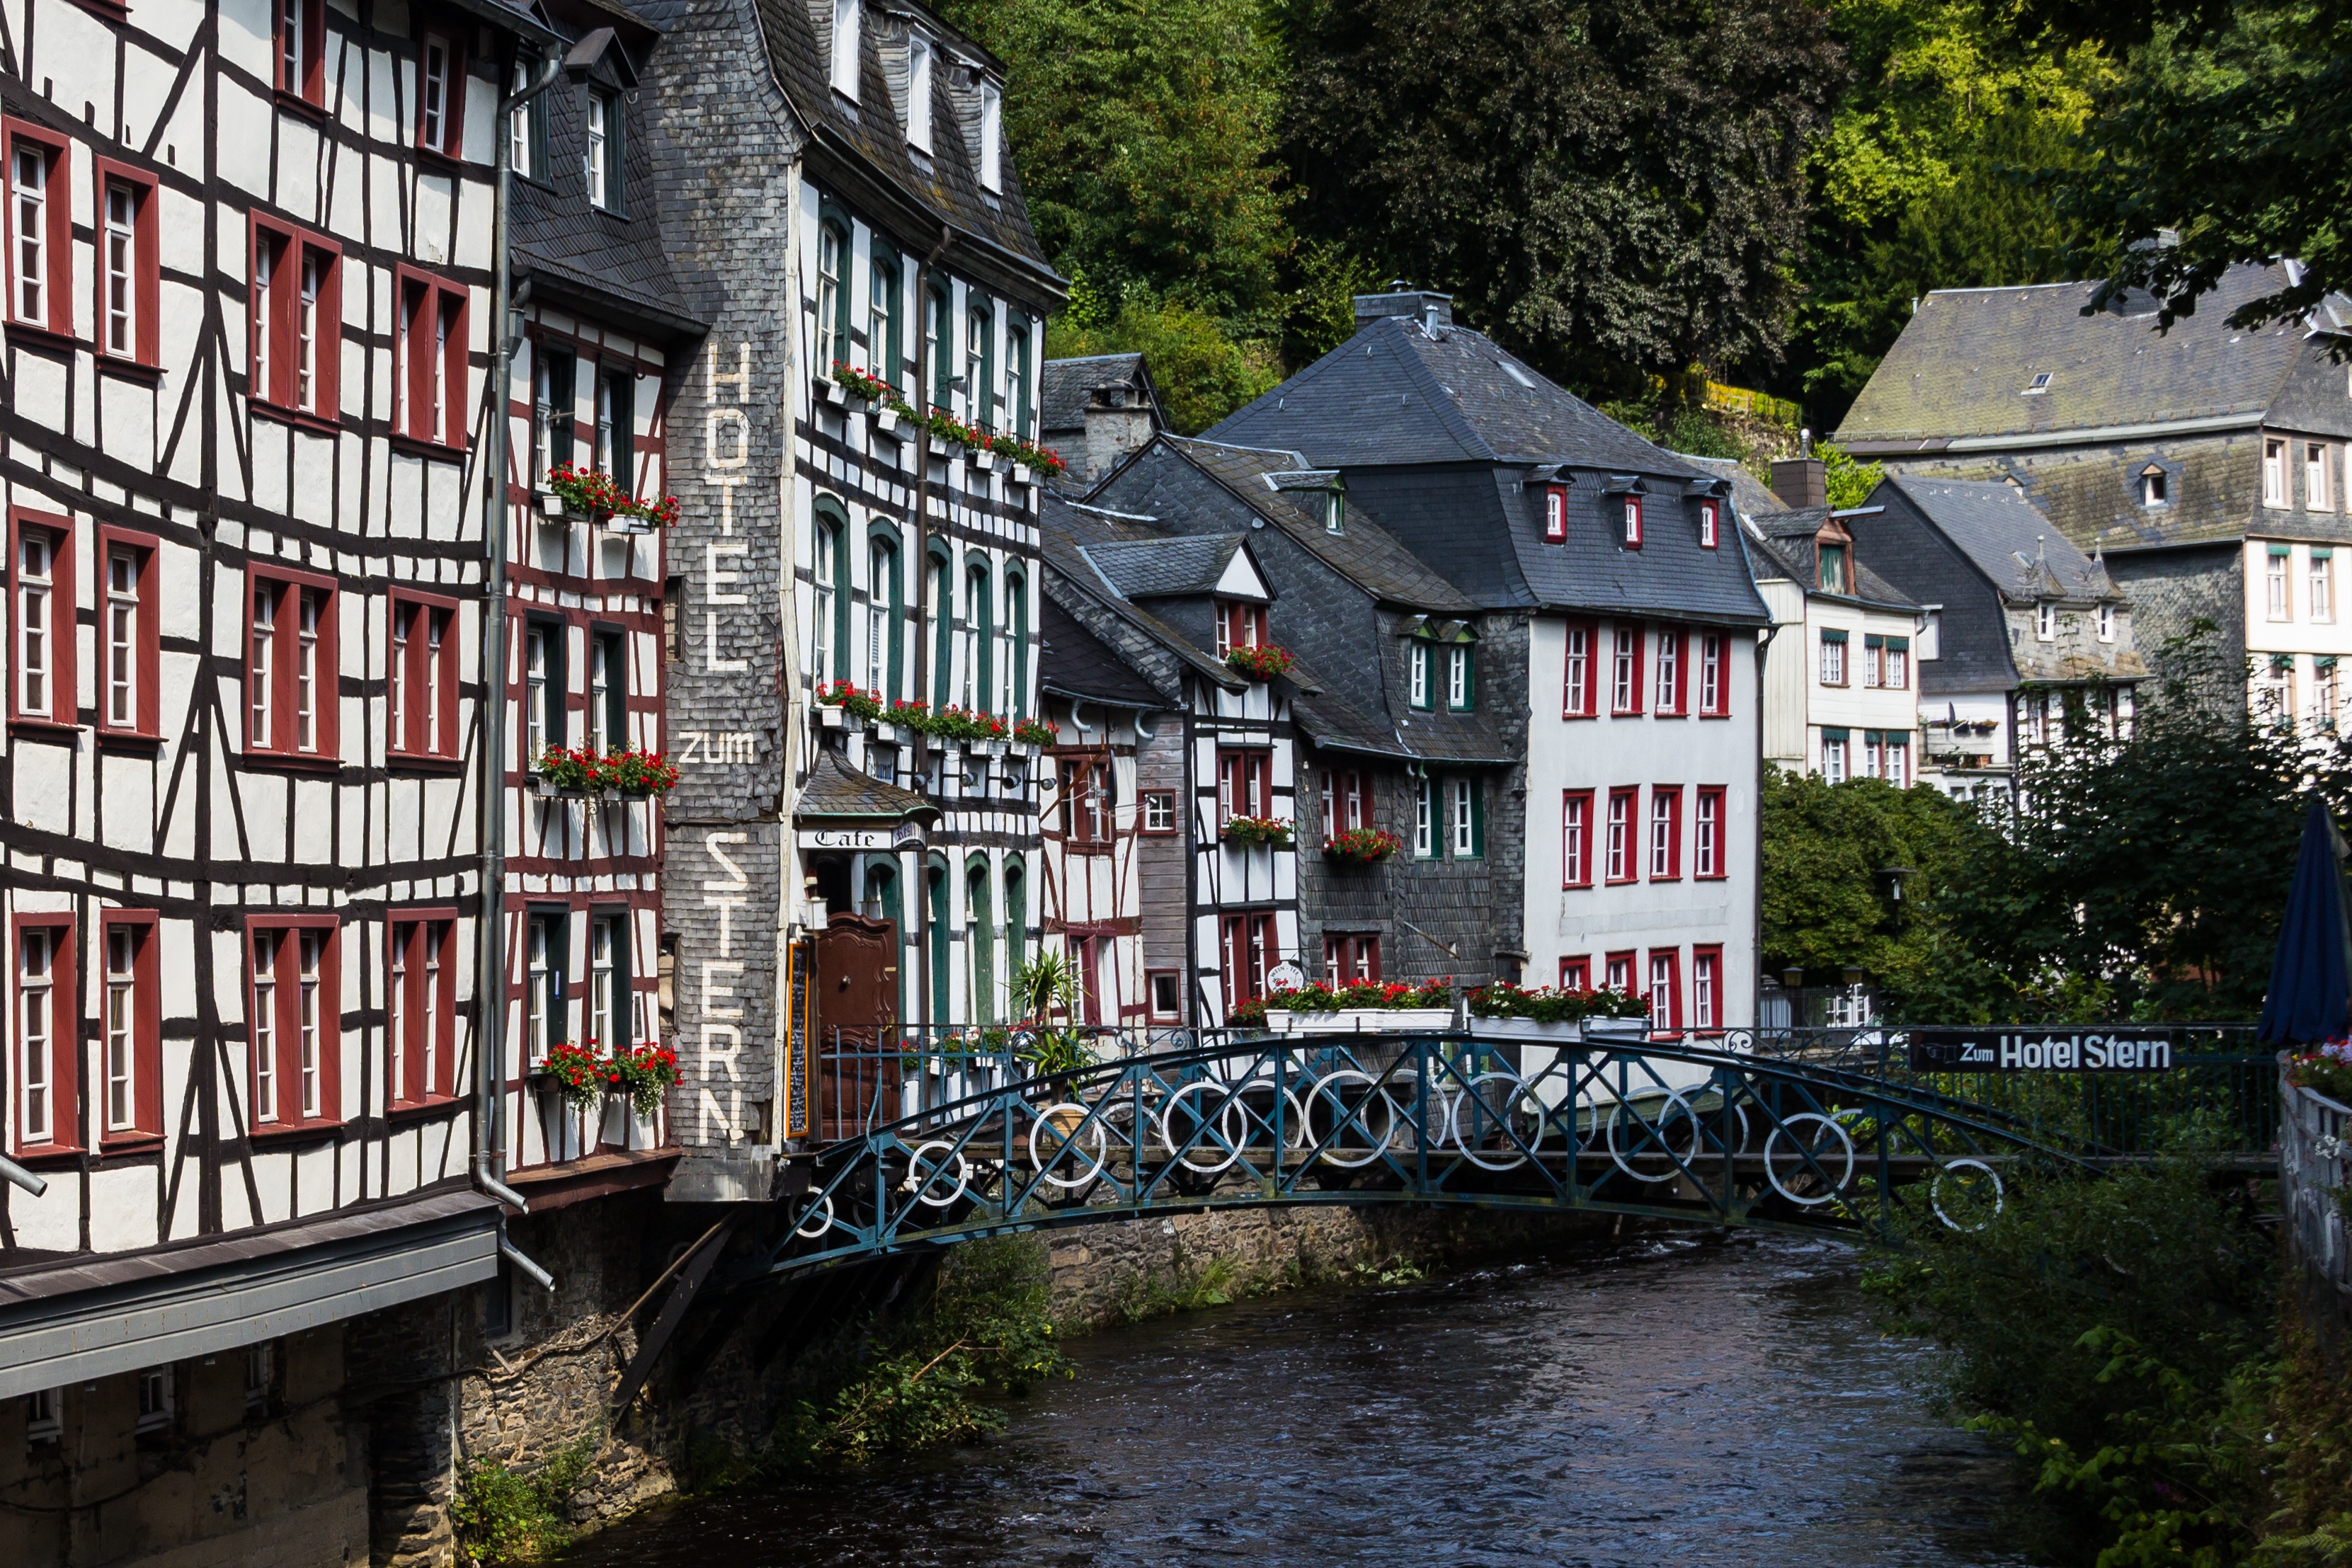
architecture, bridge, house, window, town, roof, river, canal, village, cottage, facade, waterway, hotel, windows, germany, neighbourhood, historic buildings, historic centre, timber framed, half timbered house, stir, monschau, residential area, geographical feature, living space